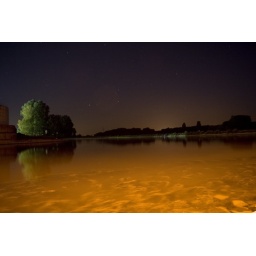
Long exposure shot at the Rheinhafen in Karlsruhe. The orange street lights cause the toxic, orange impression of the water.